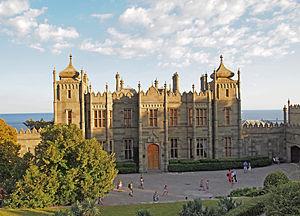
Le palais Vorontsov est un célèbre palais construit de 1830 à 1848 à Aloupka, au bord de la mer Noire, en Crimée.